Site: brandenburg
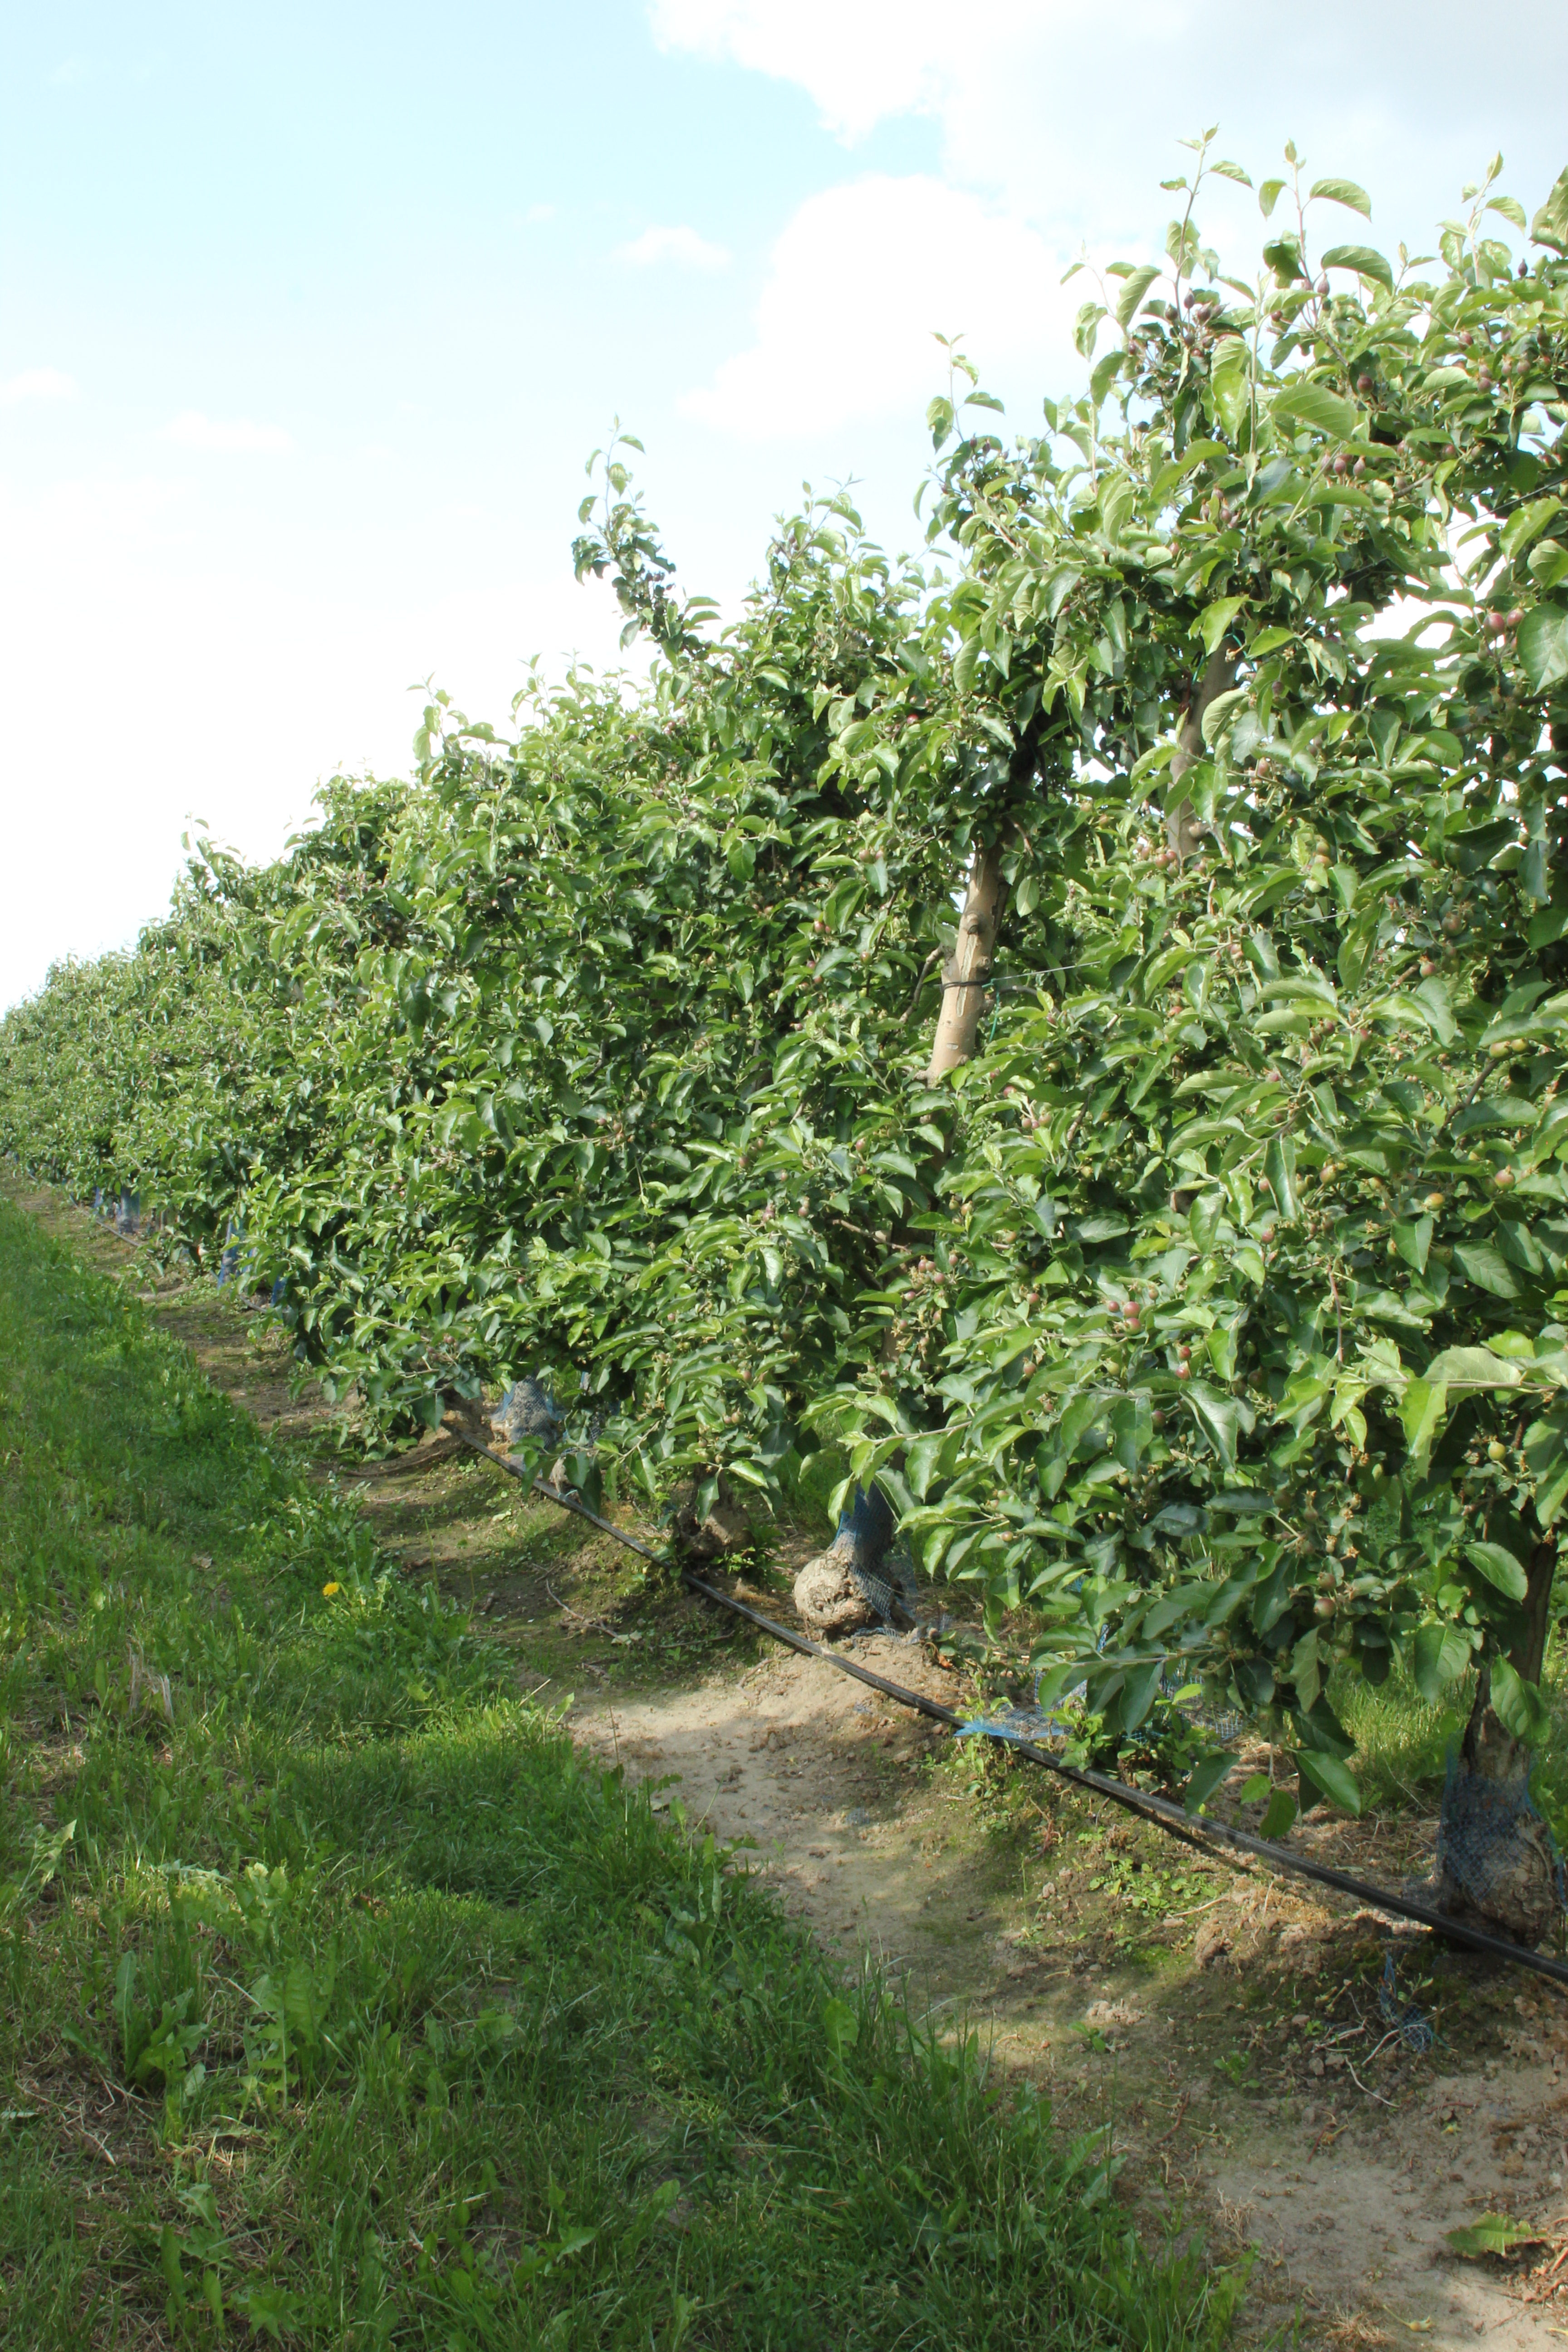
Growth stage (BBCH 72): Development of fruit